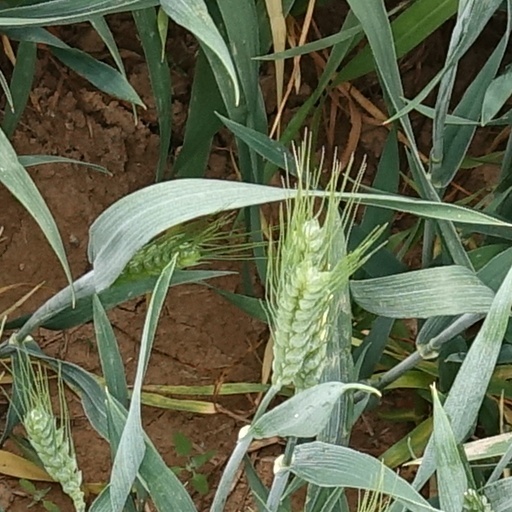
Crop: wheat